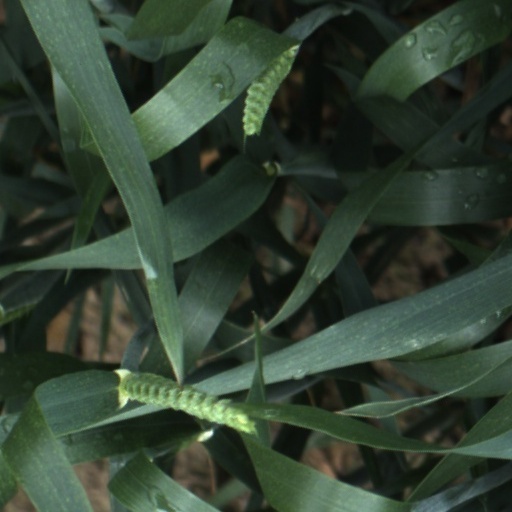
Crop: wheat